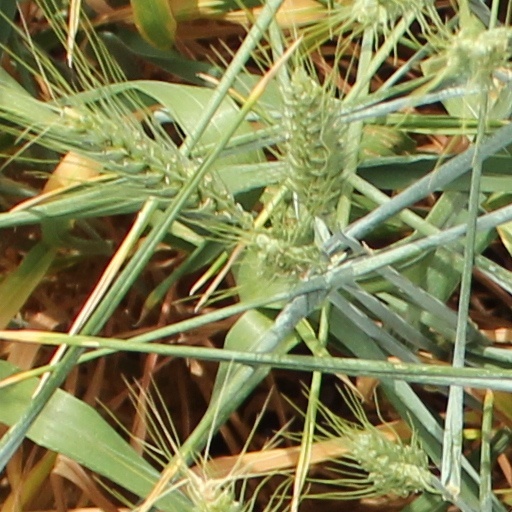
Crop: wheat